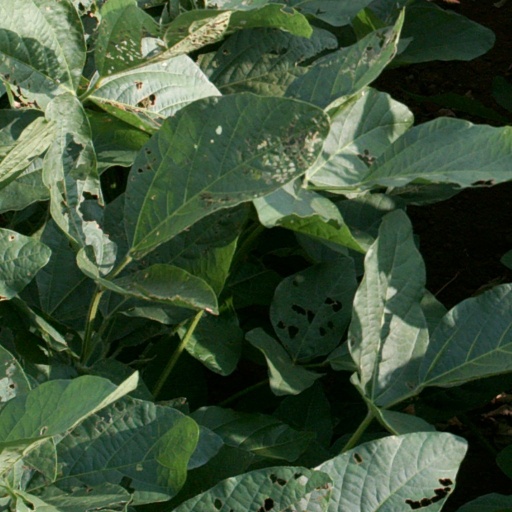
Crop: soybean